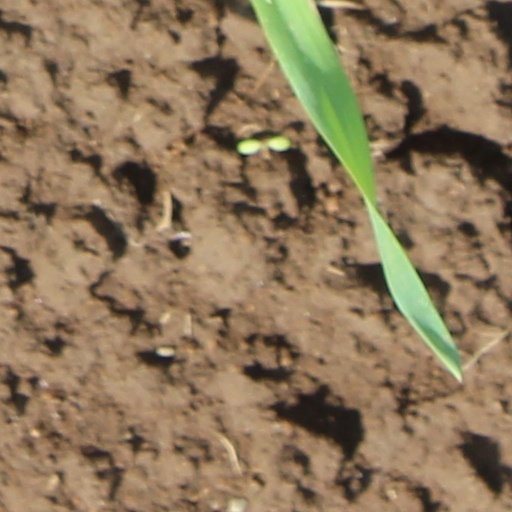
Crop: wheat